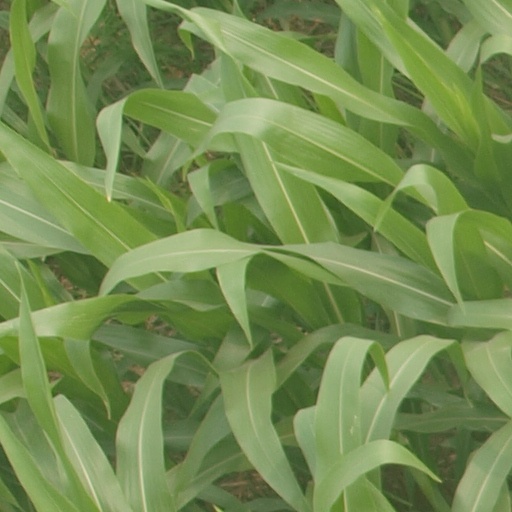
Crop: maize; corn